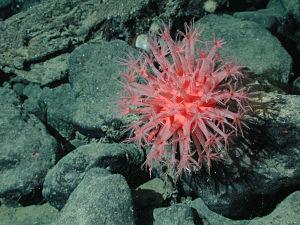
Les Alcyoniidae forment une famille d'anthozoaires de l'ordre des Alcyonacea. Ce sont des « coraux mous ».